Vidyaranya

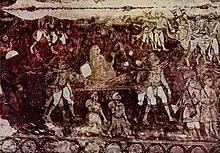
Procession of Vidyaranya c.15th Century

Vidyaranya (IAST: Vidyāraṇya), usually identified with Mādhavācārya, was the "jagadguru" of the Sringeri Sharada Peetham from ca. 1374–1380 until 1386 – according to tradition, after ordination at an old age, he took the name of "Vidyaranya", and became the "Jagadguru" of this Matha at Sringeri.